Paz Lenchantin

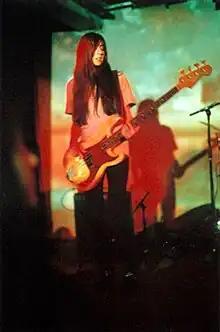
Lenchantin in 2010

Since 2012, Lechantin has been touring with Josephine Foster supporting the "Blood Rushing" album promotion. In December 2013, Lenchantin was announced as the new touring bassist for Pixies, in replacement of founding band member Kim Deal and touring bassist Kim Shattuck, for their 2014 tour. In July 2016, Lenchantin confirmed that she was a full-time member of Pixies.